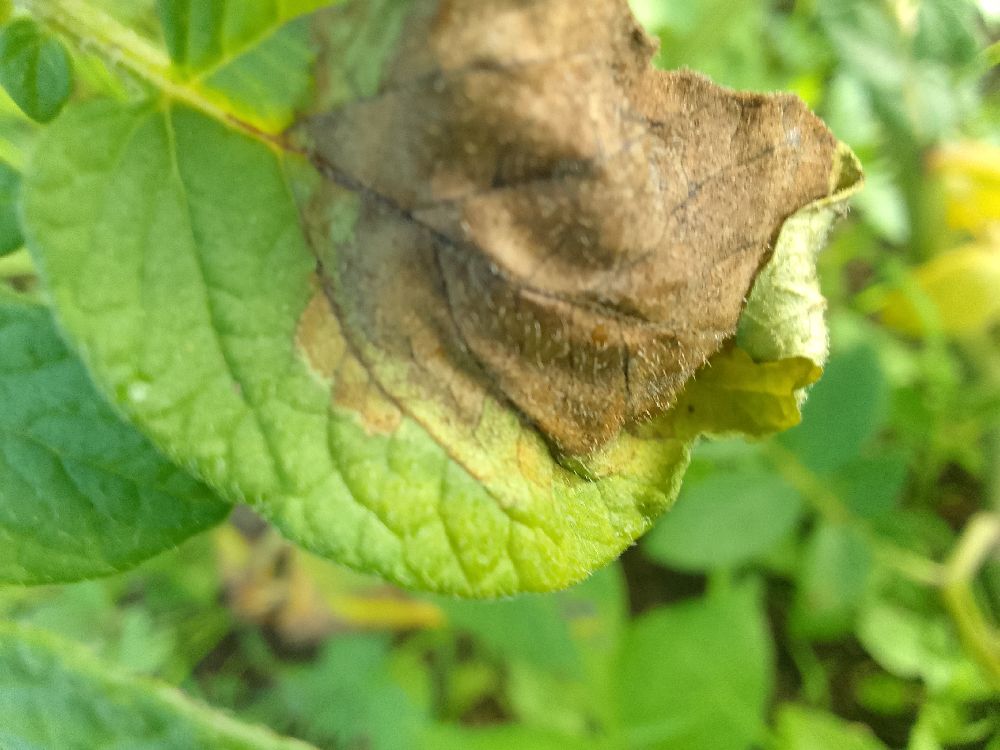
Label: Late blight